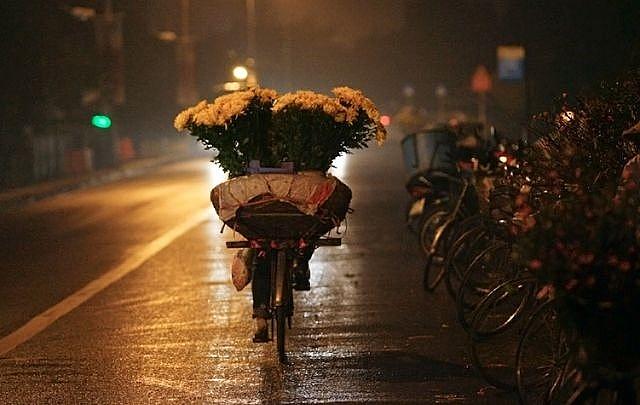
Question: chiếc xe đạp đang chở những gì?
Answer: chiếc xe đạp đang chở những chậu hoa